National Jet Express

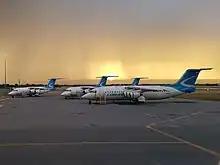
National Jet British Aerospace 146s at Perth Airport, in the Cobham livery.

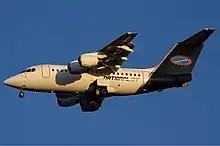
National Jet Avro RJ70 at Perth Airport (2003), in the original livery.

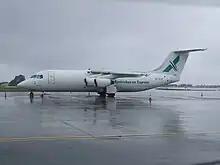
A National Jet British Aerospace 146-300QT in the colours of Australian airExpress (2008).

National Jet Express's operations can be broken into two separate branches: scheduled operations on behalf of Qantas Freight, and an extensive closed charter operation in support of the mining industry.